John Reinhard Weguelin

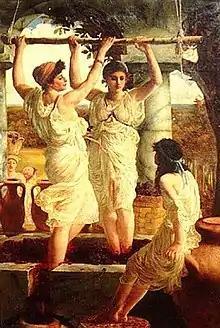
"Pressing Grapes" (1880).

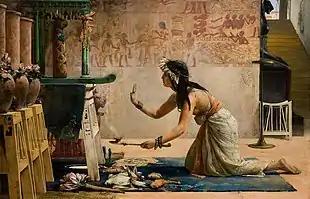
"The Obsequies of an Egyptian Cat" (1886).

The daughters of the Greek king Danaüs pour jugs of water into a bottomless jar that they are condemned to fill, in "The Labor of the Danaïdes" (1878). This painting was exhibited at the Royal Academy.